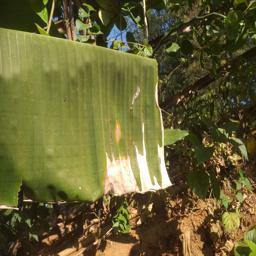
Label: MALBHOG LEAF